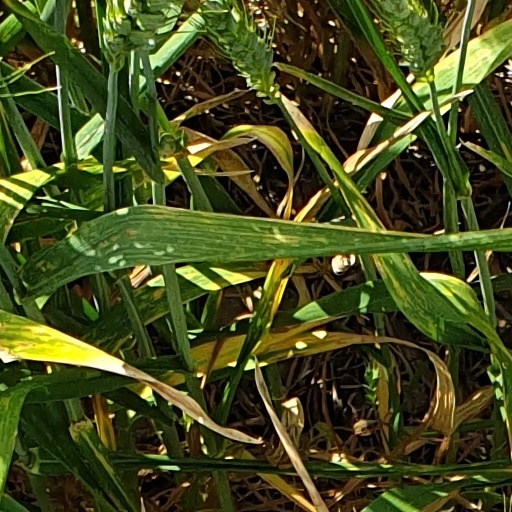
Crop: wheat